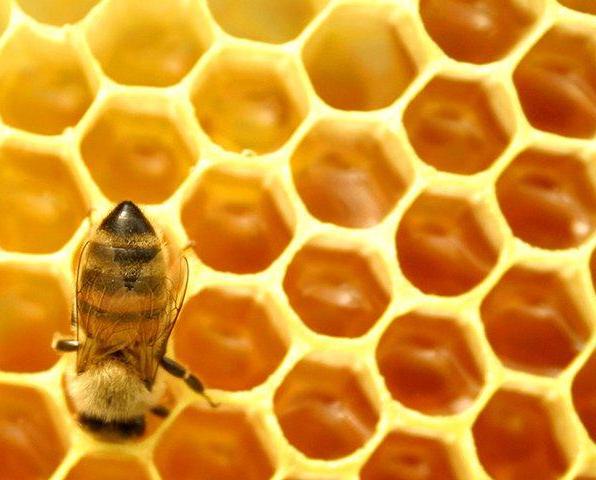
Texture: honeycombed